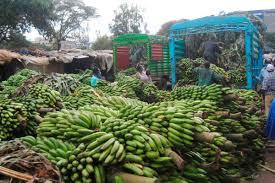
Hizi ni lori mbili. Moja ya rangi ya kijani, nyingine ya rangi ya samawati. Zimepakiwa ndizi, ijapokuwa kuna ndizi zingine ambazo zinazoonekana ziko nje. Pia unaweza ukawaona watu tofauti tofauti wamesimama nje na kando ya lori, malori hayo na wanaendelea kupakia lori hizo.